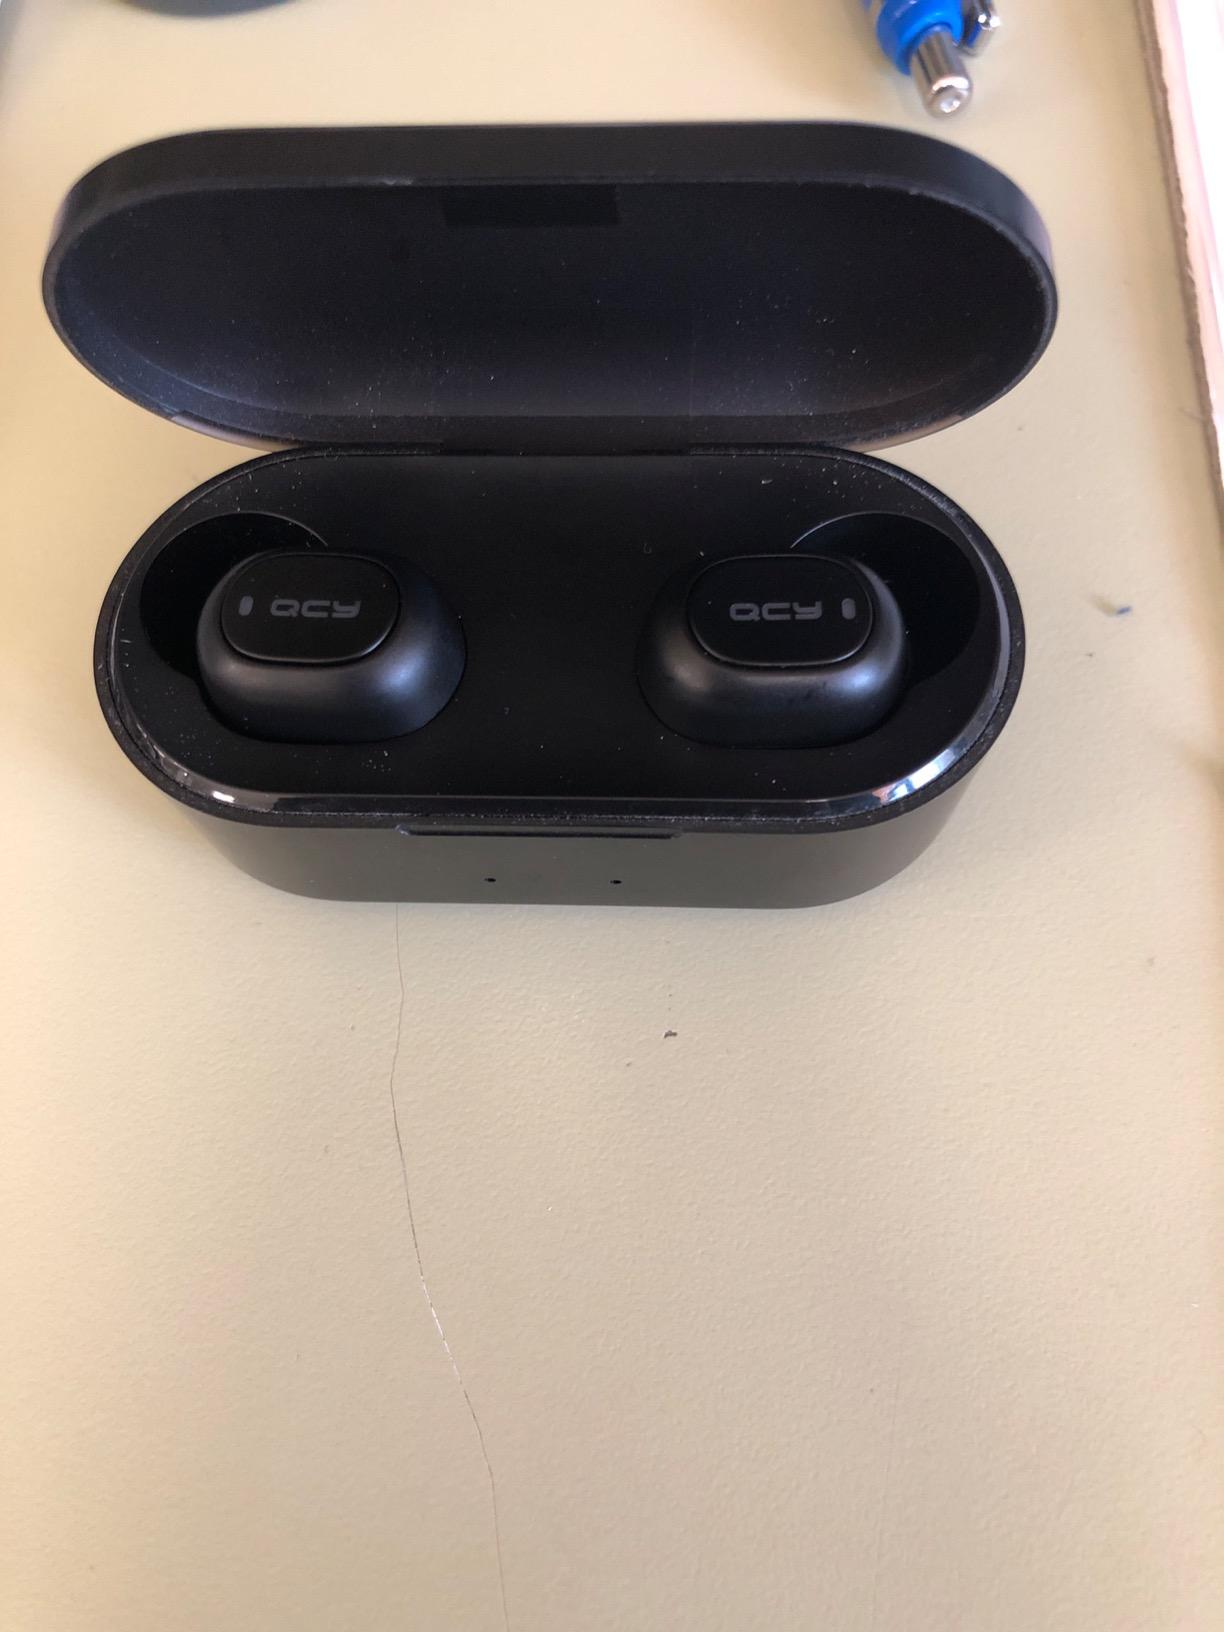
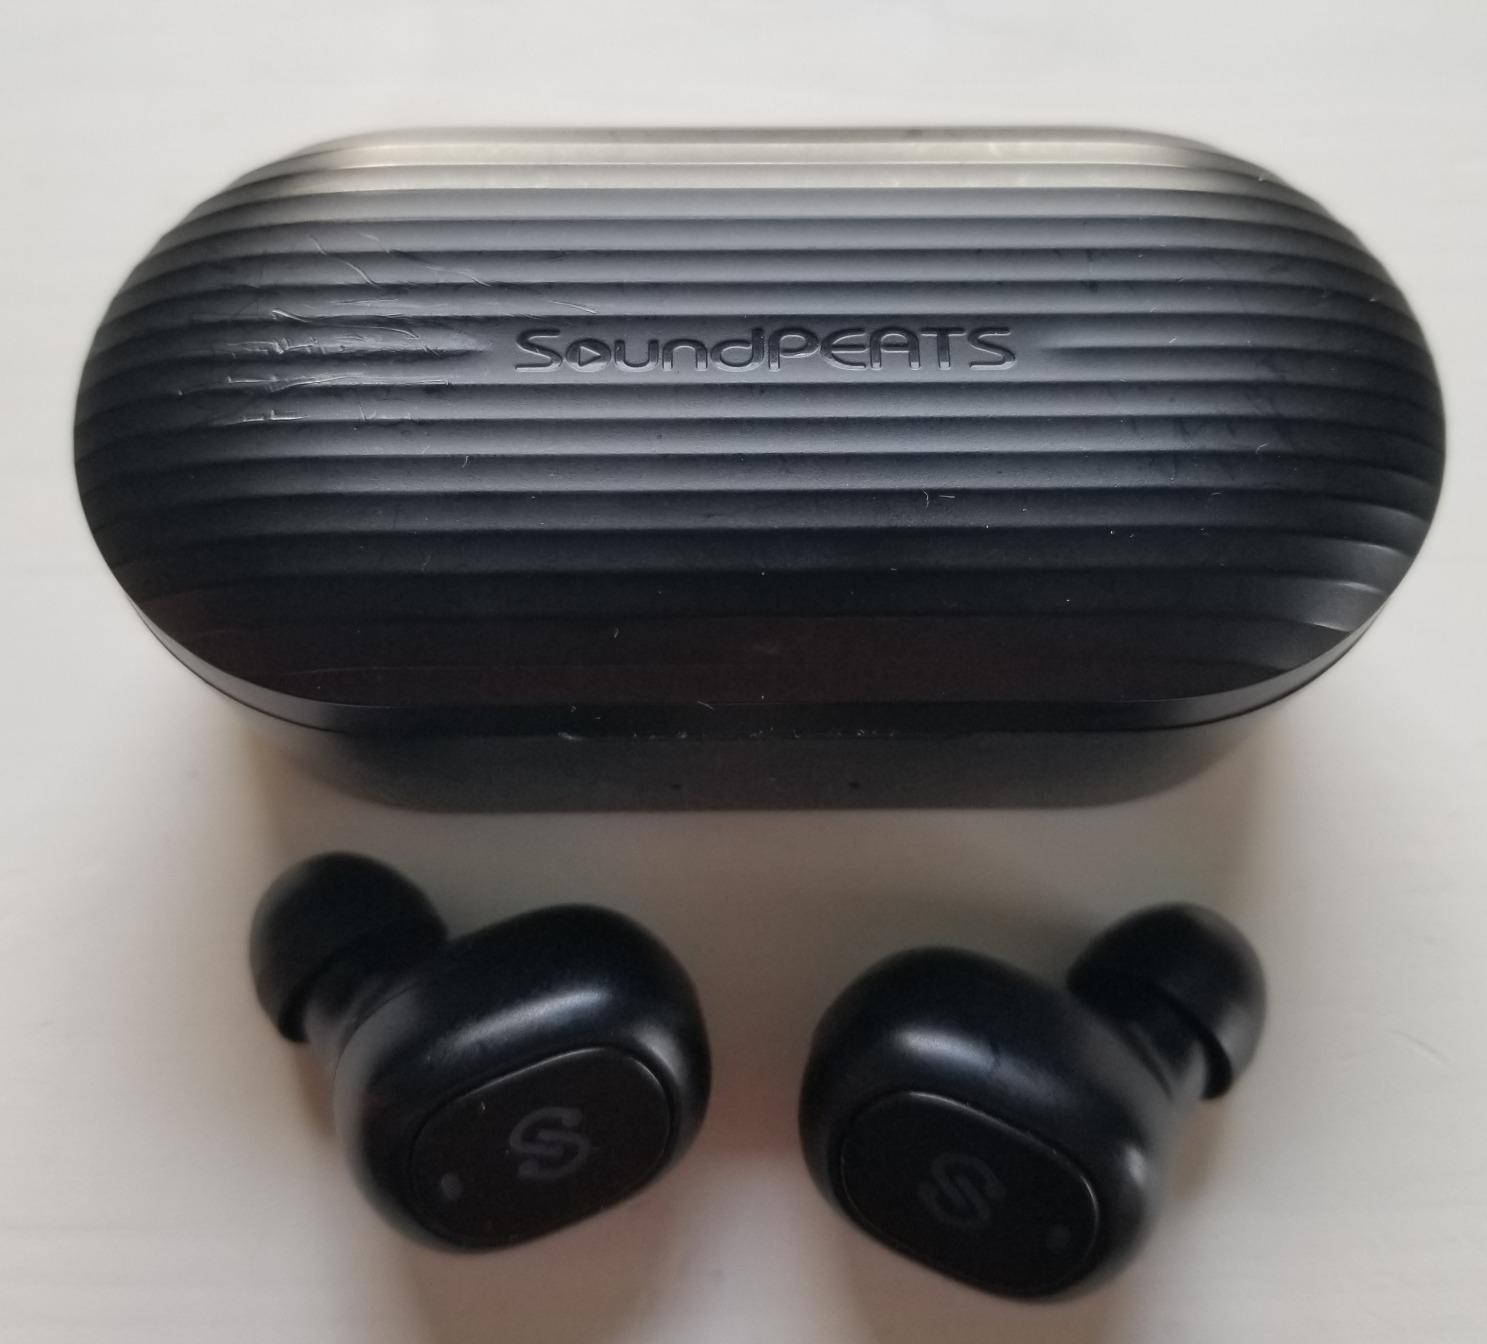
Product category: earbuds
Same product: no